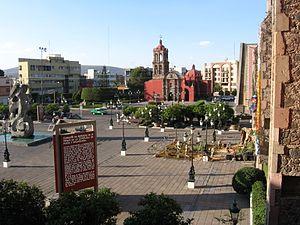
Irapuato est une ville du Mexique située dans l'État de Guanajuato.